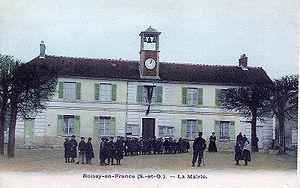
Roissy-en-France est une commune française située dans le département du Val-d'Oise en région Île-de-France. Les habitants sont appelés les Roisséens et les Roisséennes.